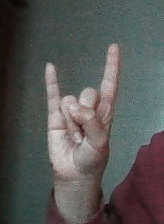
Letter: la